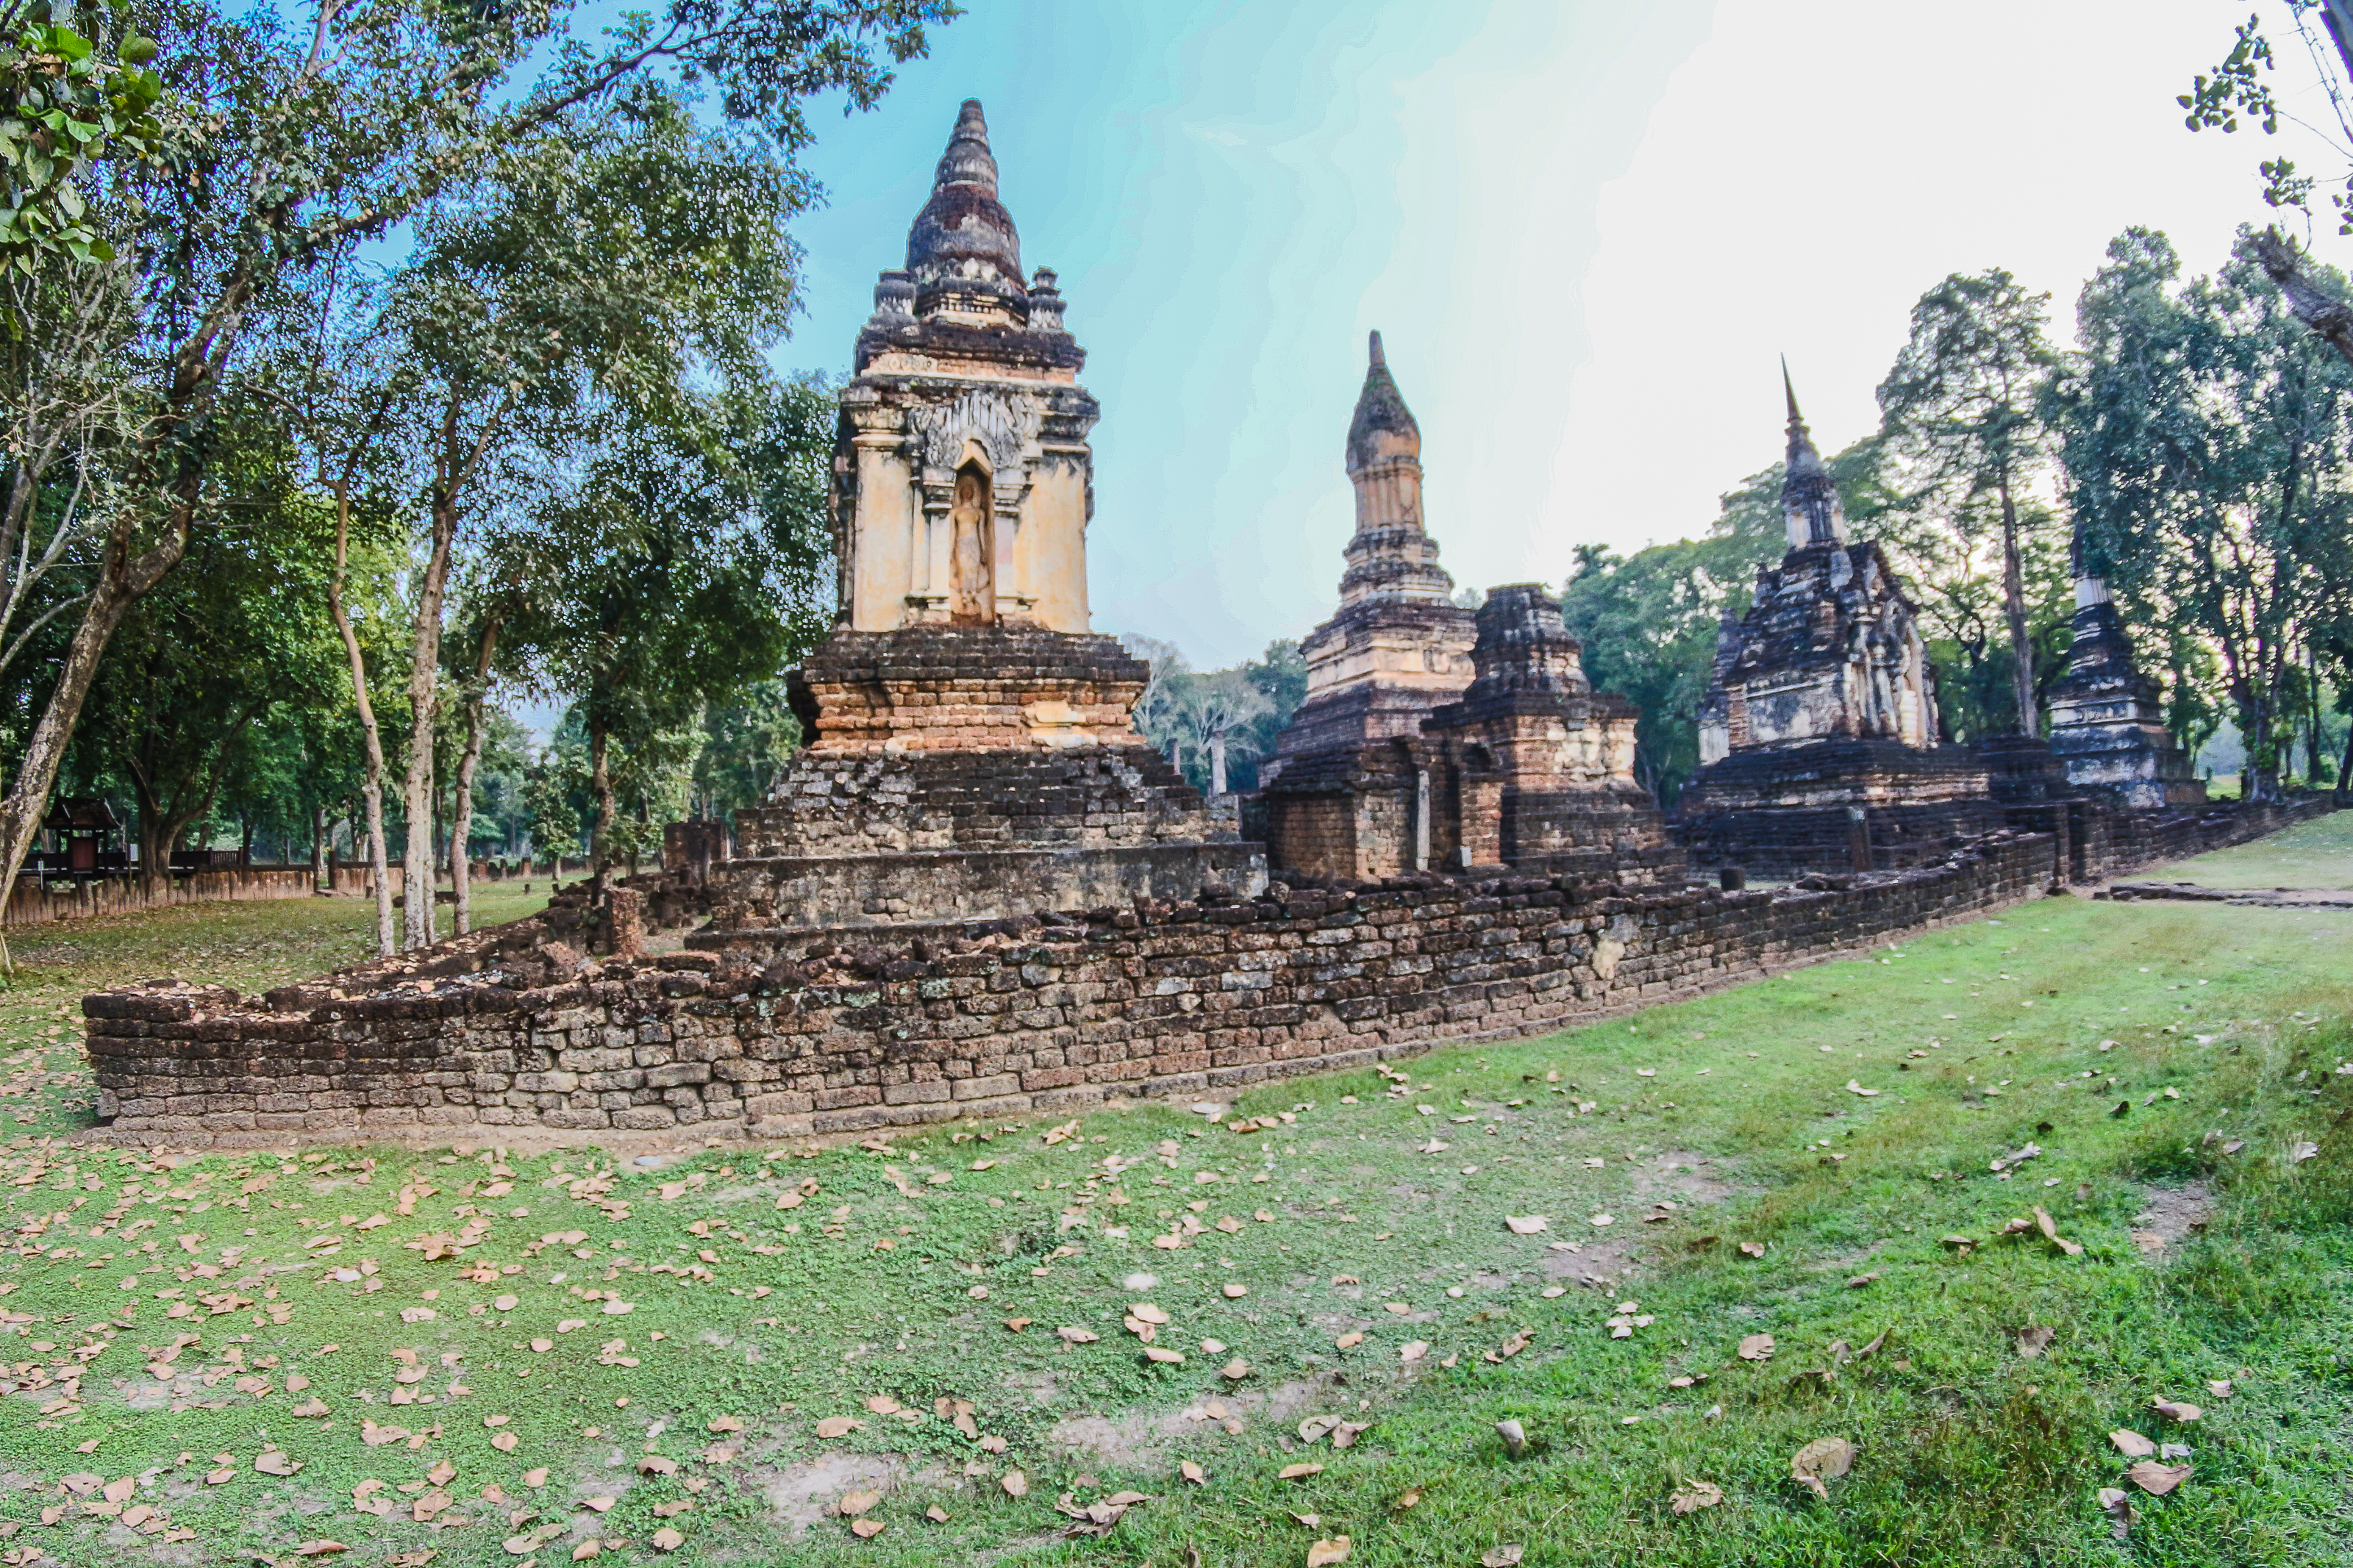
ancient, architecture, art, asia, asian, buddha, buddhism, buddhist, chang, culture, famous, heritage, historical, history, landmark, lom, old, pagoda, park, religion, satchanalai, si, siam, statue, stone, sukhothai, temple, thai, thailand, tourist, travel, unesco, wat, historic site, place of worship, building, wall, hindu temple, archaeological site, sky, medieval architecture, grass, tree, photography, ruins, ancient history, tourist attraction, tourism